Somali Armed Forces

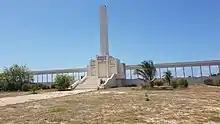
Tomb of The Unknown Soldier (Flag hasn't been repainted) circa 2018

As of 1 June 1989, the International Institute for Strategic Studies estimated that the Army comprised four corps and 12 division headquarters. The IISS noted that these formations 'were in name only; below establishment in units, men, and equipment. Brigades were of battalion size.' In 1989-90 six military sectors , twelve divisions, four tank brigades, 45 mechanized and infantry brigades, 4 commando brigades, one surface-to-air missile brigade, three field artillery brigades, 30 field battalions ["sic": probably field artillery battalions], and one air defence artillery battalion were listed. The armed forces declined in size from a possible high of 65,000 in early 1990 to about 10,000 later that year, due to desertions and battlefield defeats.